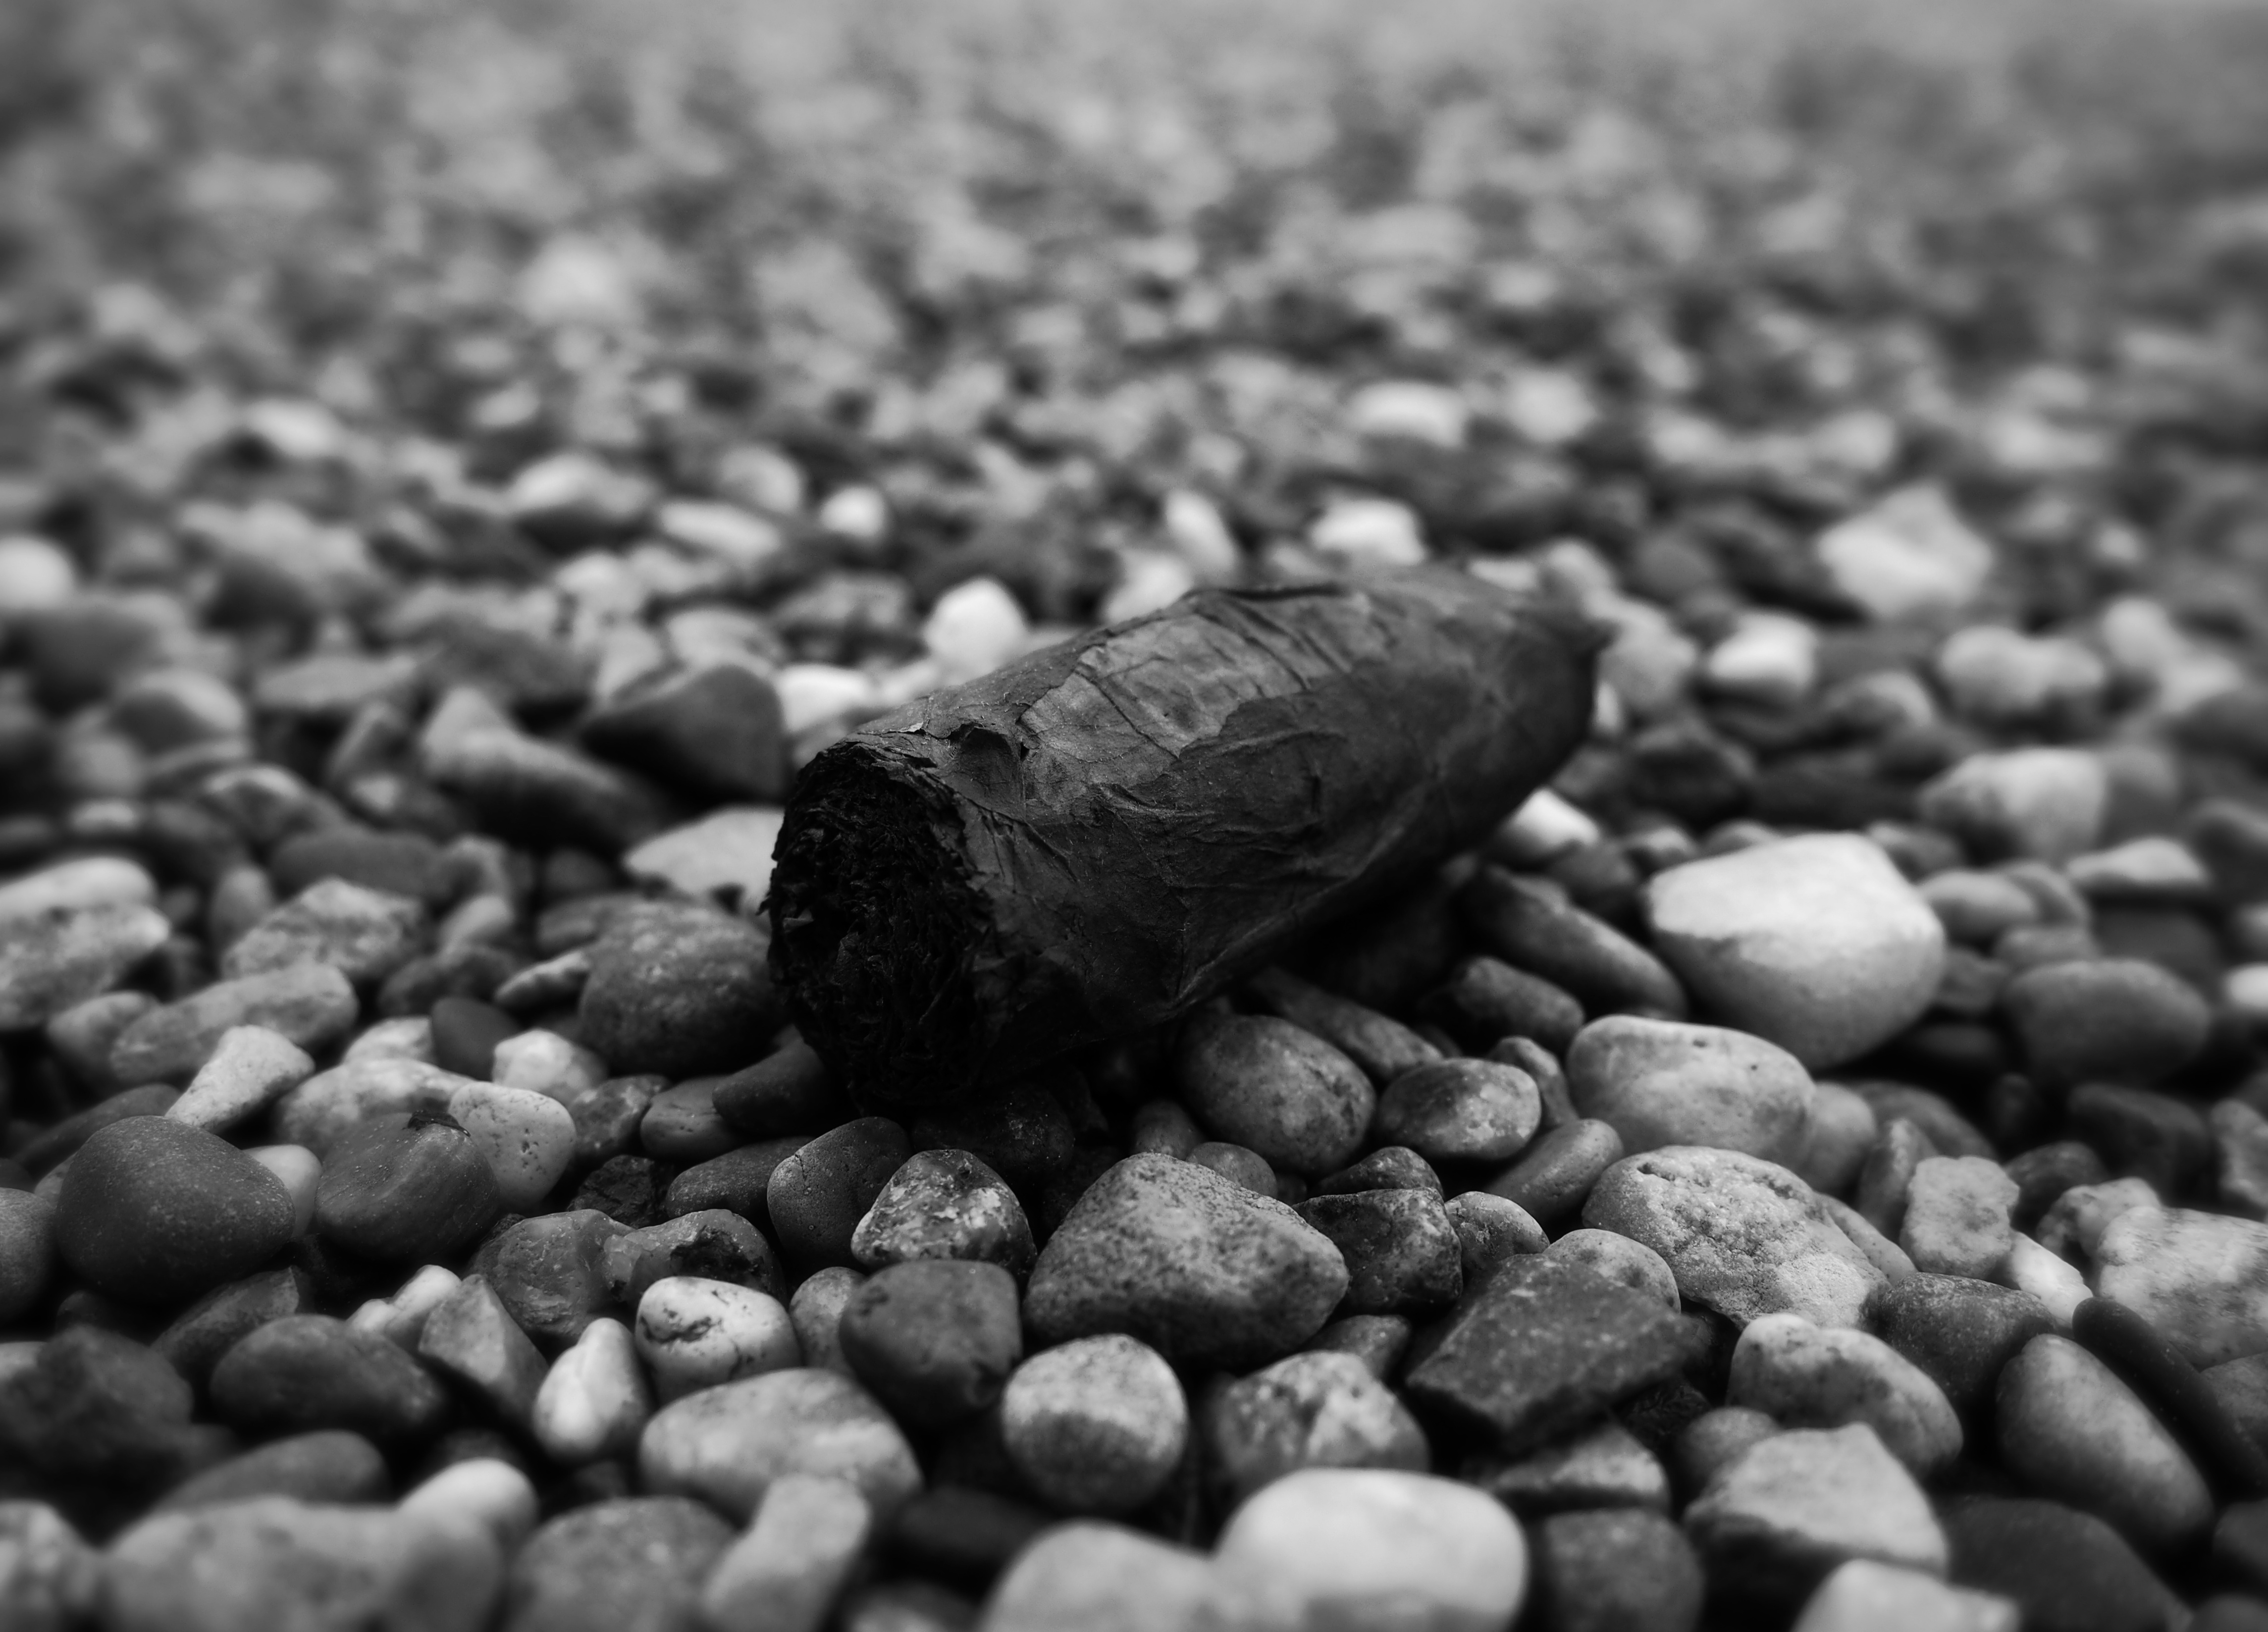
nature, sand, rock, black and white, white, photography, leaf, wildlife, pebble, soil, black, monochrome, material, invertebrate, close up, macro photography, monochrome photography